Torreya taxifolia

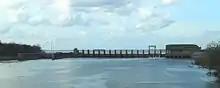
Jim Woodruff Dam in 2017

Alfieri, with additional colleagues, continued studies of Torreya pathogens well into the 1980s. His 1987 pathology team identified a half-dozen "associated microorganisms," mostly fungi. The team reported that since 1962, "natural populations have drastically diminished for reasons not fully understood. No reproduction from seed is taking place and only stump sprouts can be found in native areas." The canker disease had also appeared in horticultural specimens planted outside the native range, such as in the University of Florida campus in Gainesville and in the Alfred B. Maclay Gardens State Park in Tallahassee.